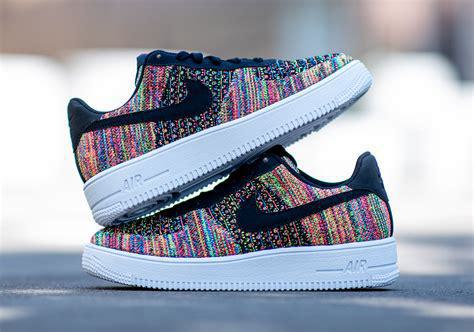
Brand: Nike
Model: Air Force 1 07 LV8